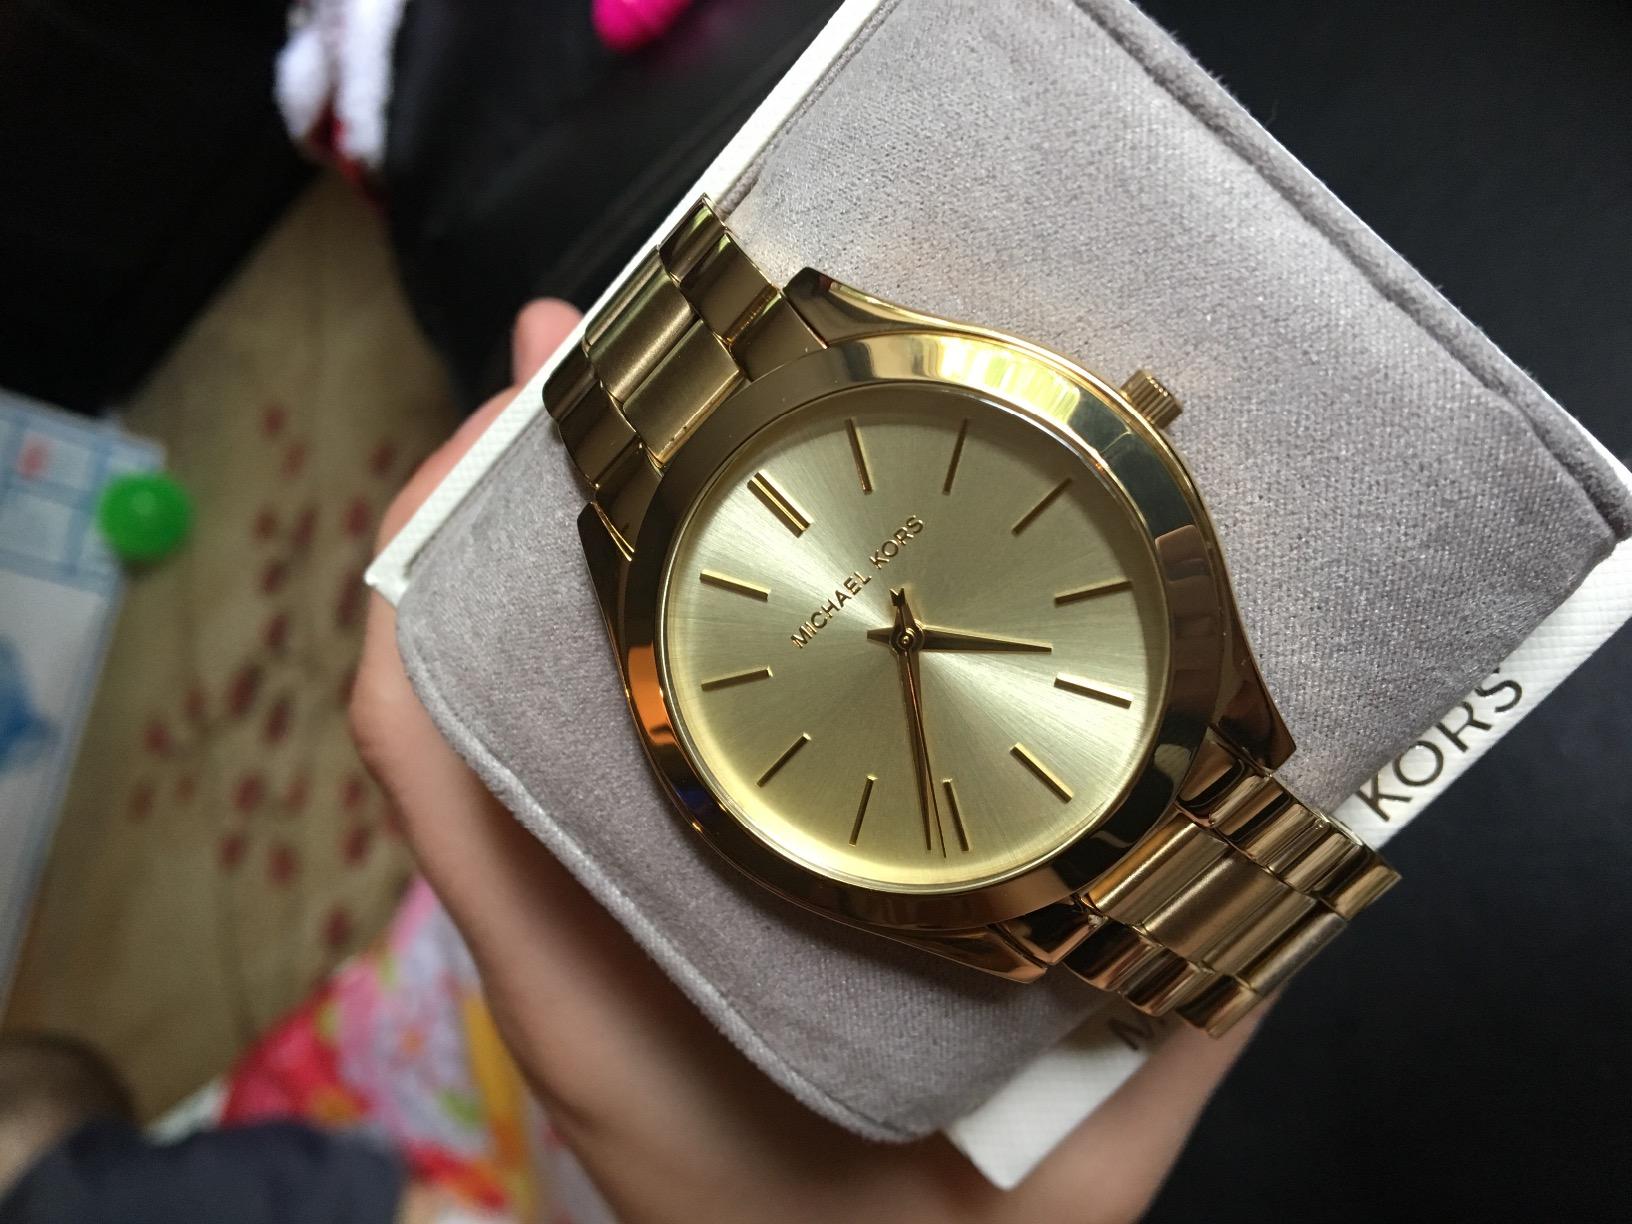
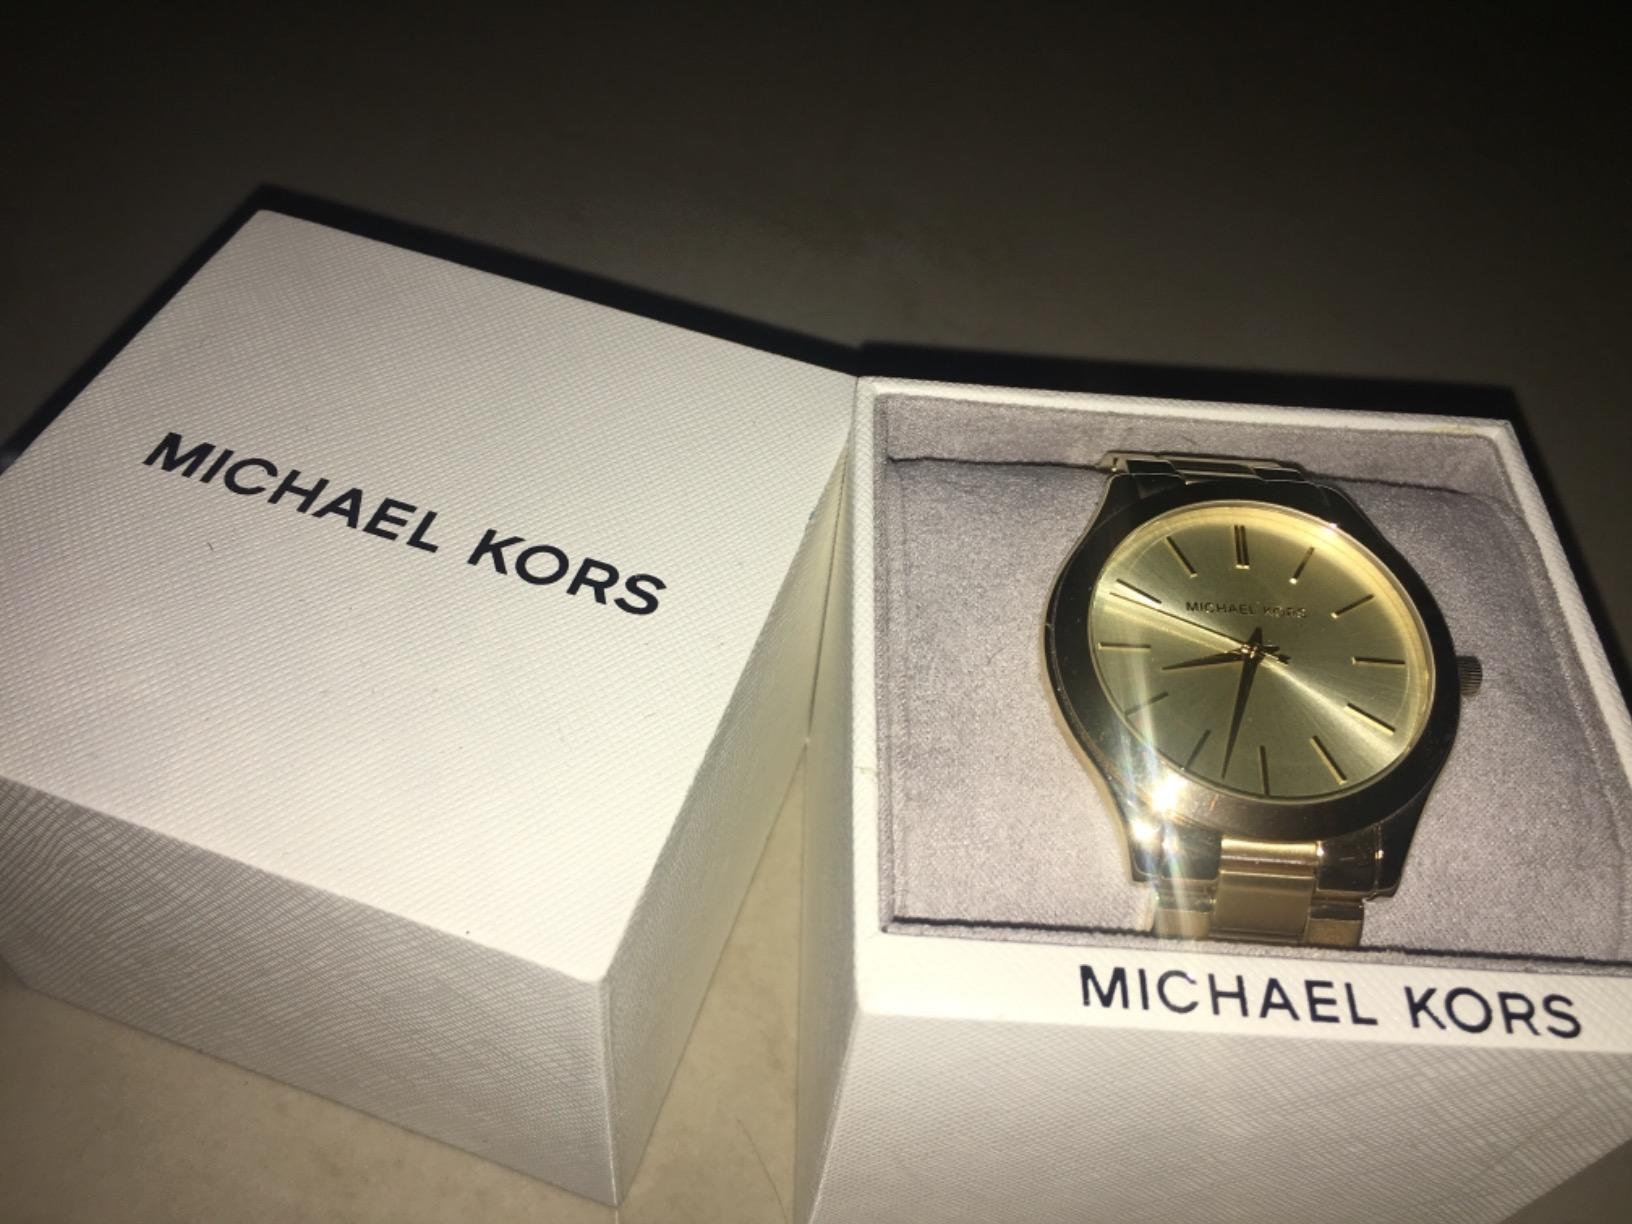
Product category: accessories_watch
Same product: yes